A.C. Waltman House

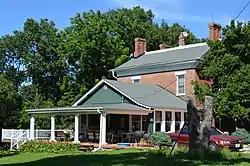
A.C. Waltman House, July 2015

A.C. Waltman House, also known as Carl Adams House, is a historic home located at La Grange, Lewis County, Missouri. It was built about 1853, and is a -story, three-bay, massed plan, brick dwelling with Greek Revival / Italianate style design elements. It has a one-story frame rear ell. It features a flattened gable roof and a full-width front porch supported by tapered, fluted Doric order columns.